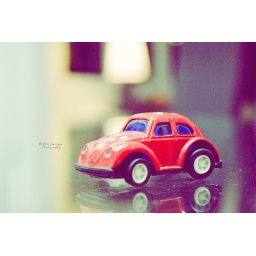
I saw this little cute toy car in one of our drawers. (New watermark! :))